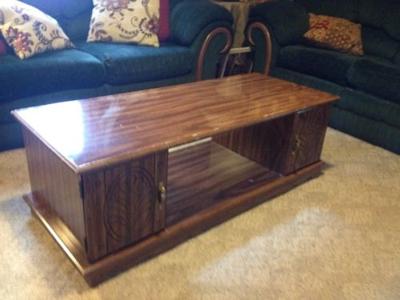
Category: table